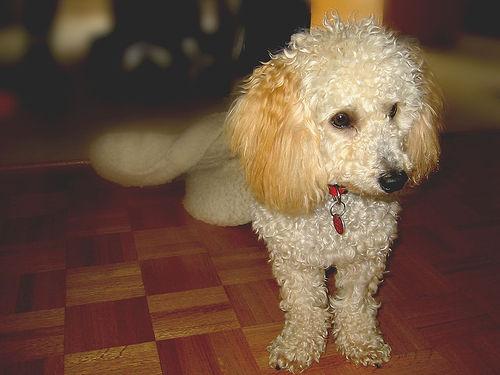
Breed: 200-n000010-miniature_poodle